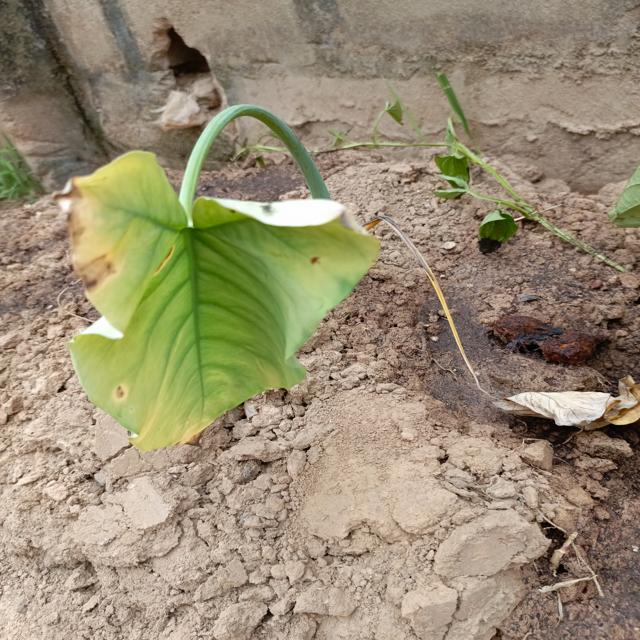
Label: Early_Blight